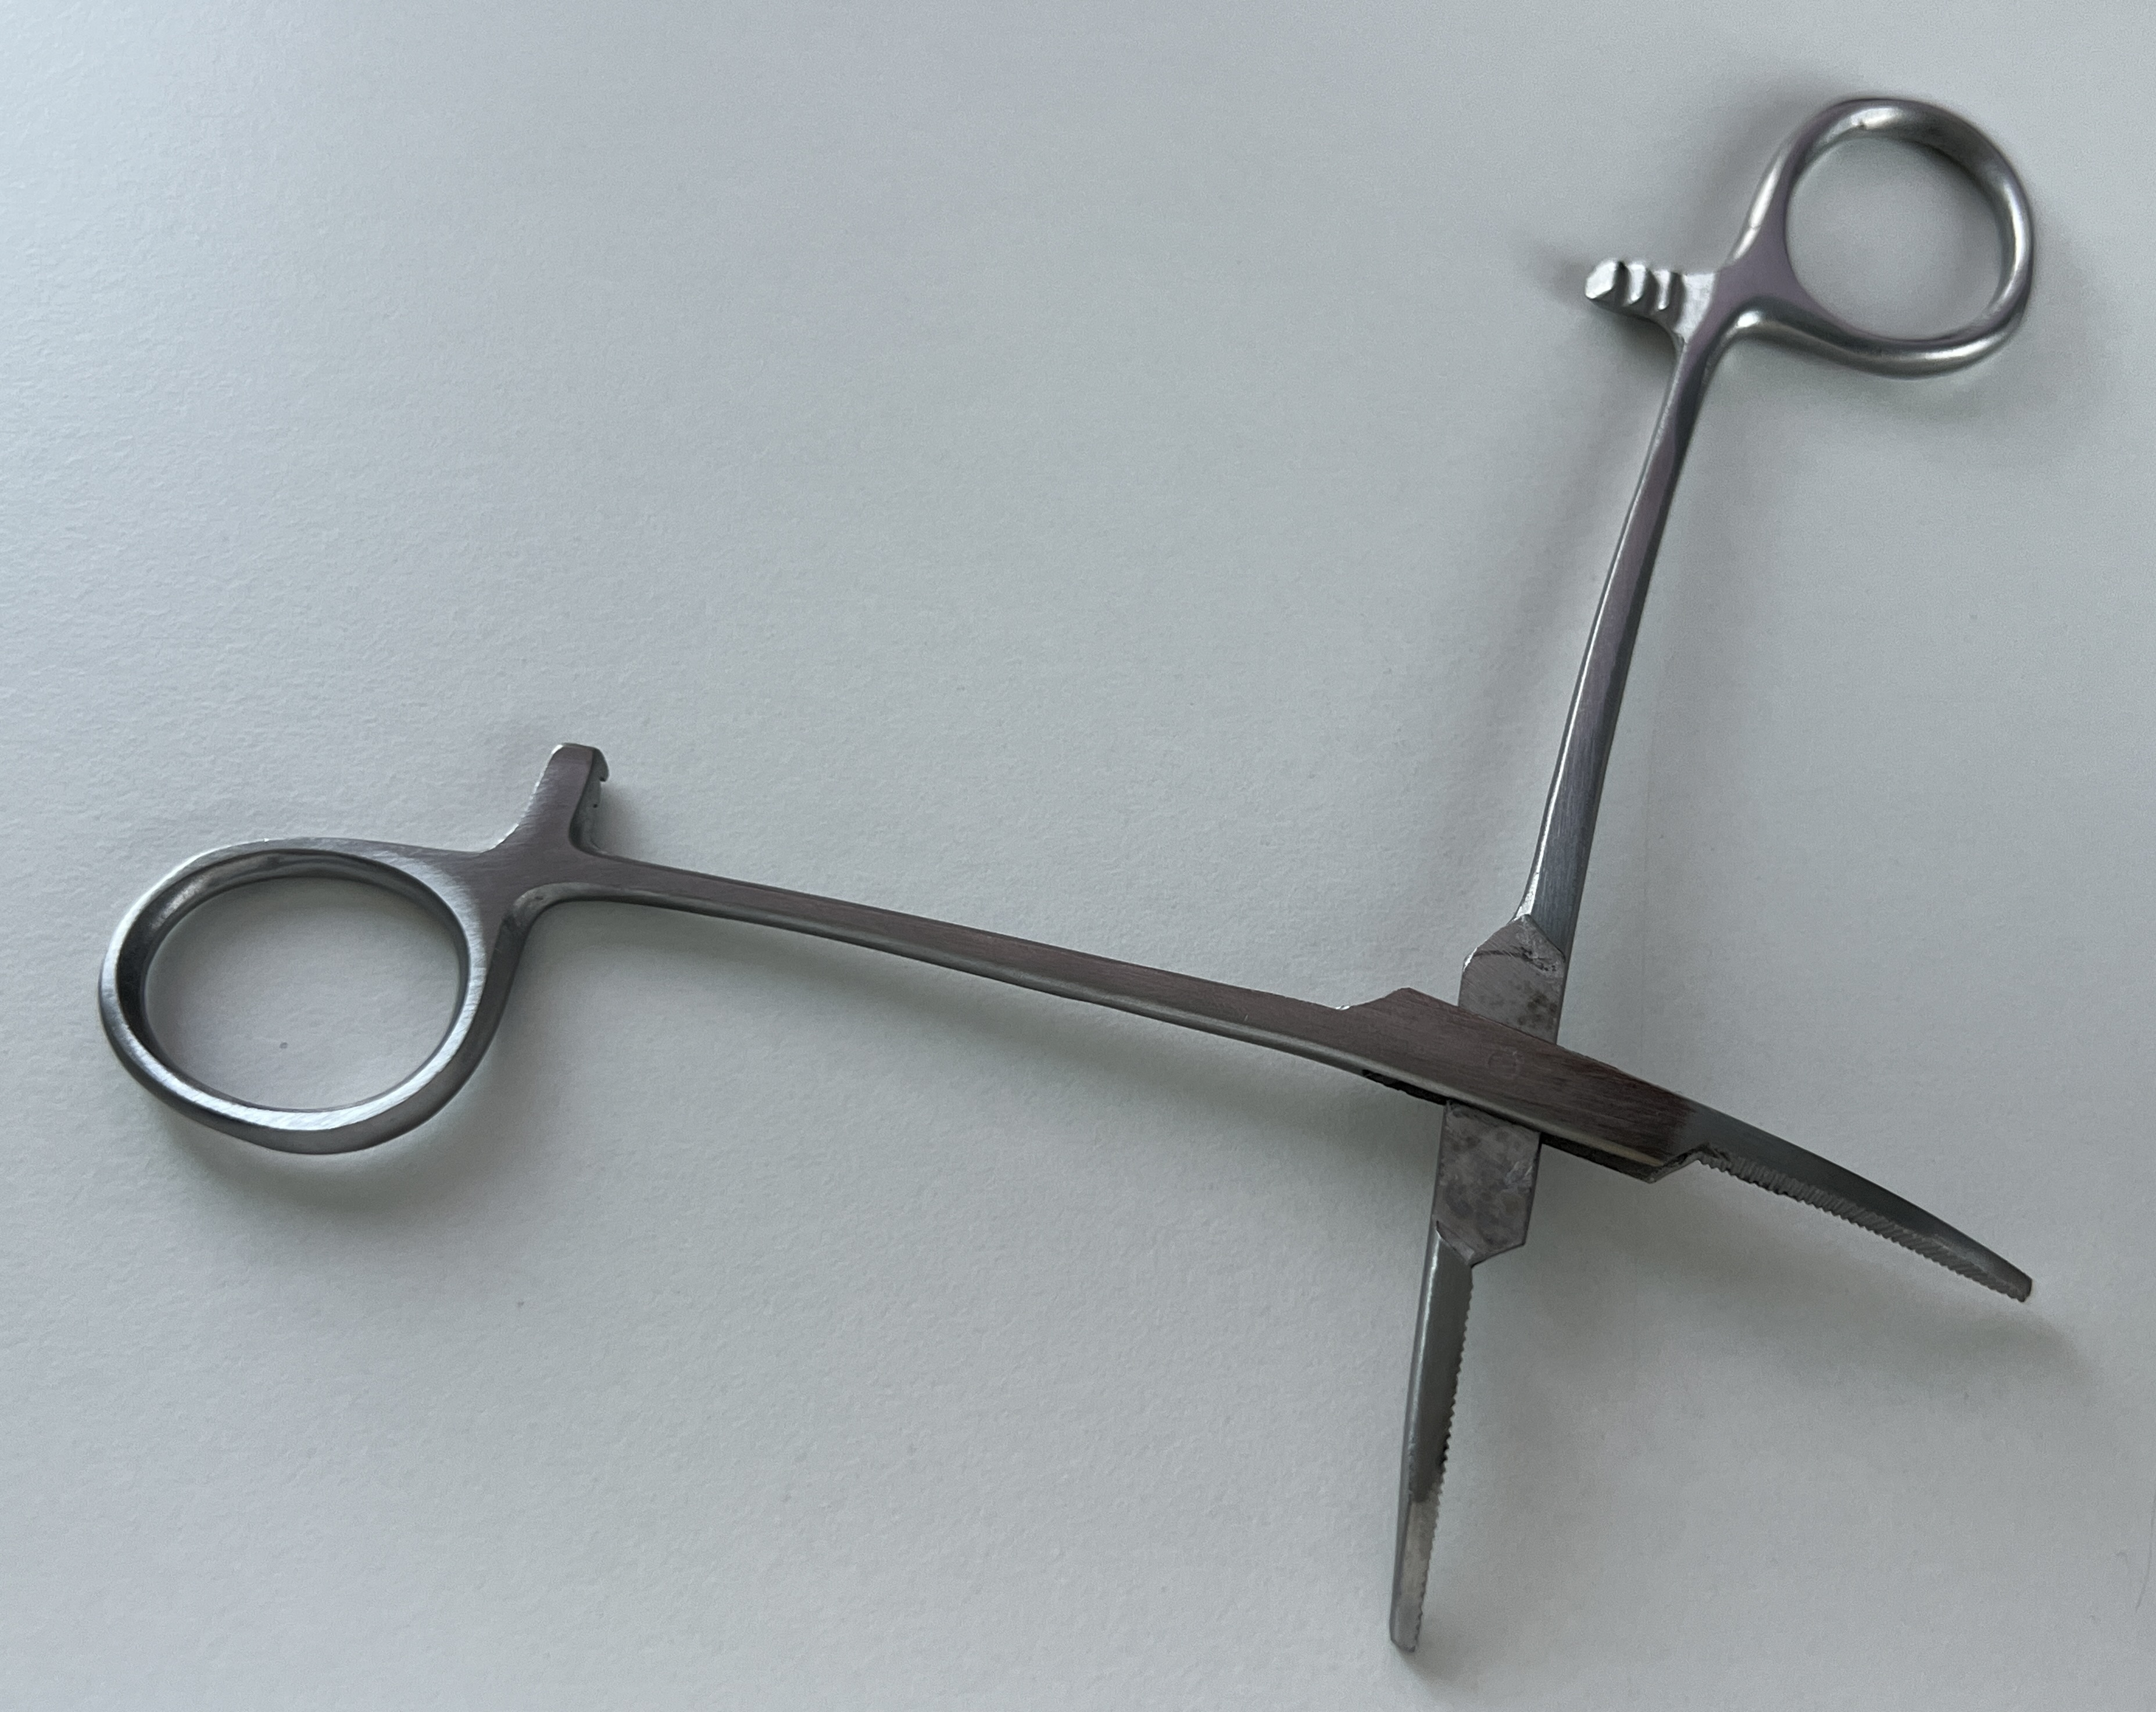
Hinged instrument state: open